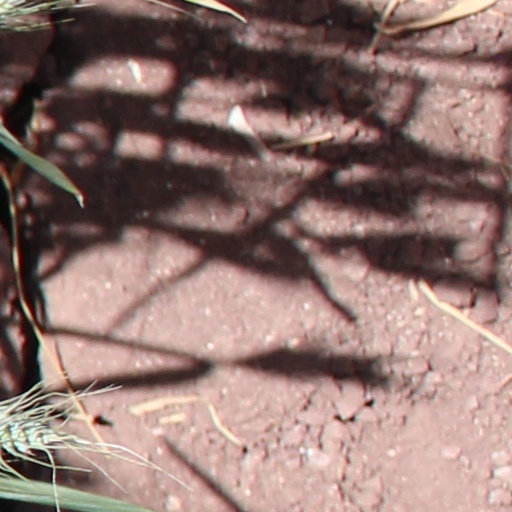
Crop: wheat